Poomukhappadiyil Ninneyum Kaathu

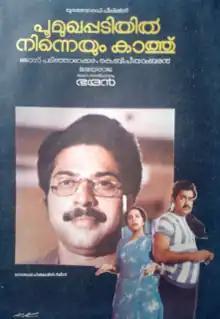
Promotional poster designed by RK

Poomukhapadiyil Ninneyum Kaathu is a 1986 Indian Malayalam-language film, directed by Bhadran, starring Mammootty, Cecily, Rahman, and Srividya. Mohanlal appeared in a guest appearance. The film tells the story of Sanjay (Rahman) and Cecily (Cecily). The film was remade in Tamil as "Konjum Kili", with Raghuvaran and Srividya.